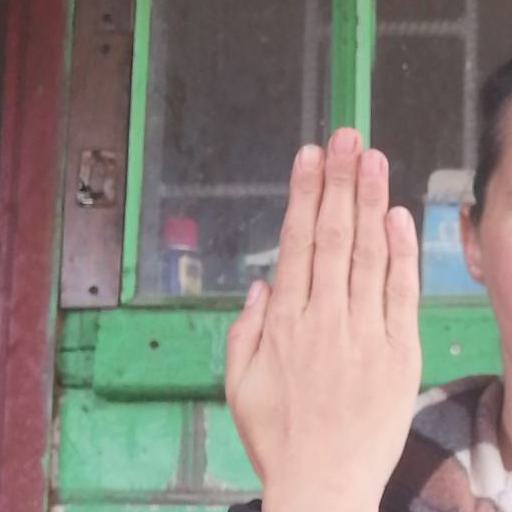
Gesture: stop_inverted